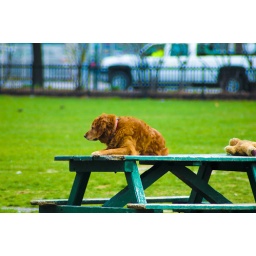
Drooley dog on a picnic table in Lower Sherbourne park